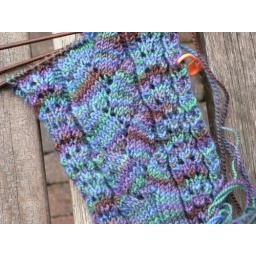
merino lace socks in cherry tree hill